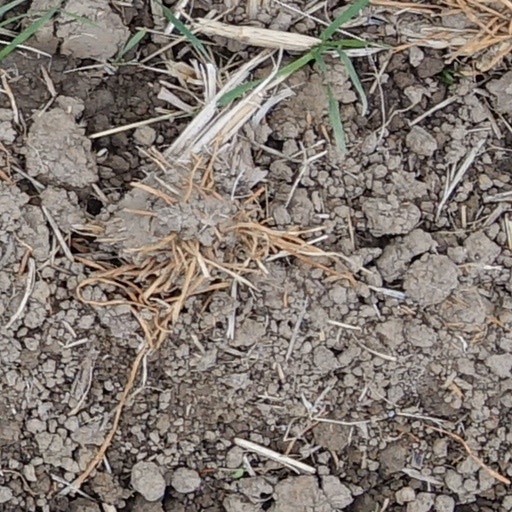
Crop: wheat